Customer Profitability Analysis

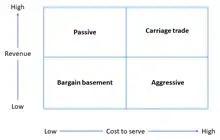
Customer Classification Matrix

The Customer Classification Matrix (matrix of customer revenue and cost to serve) method was suggested by several literature positions.